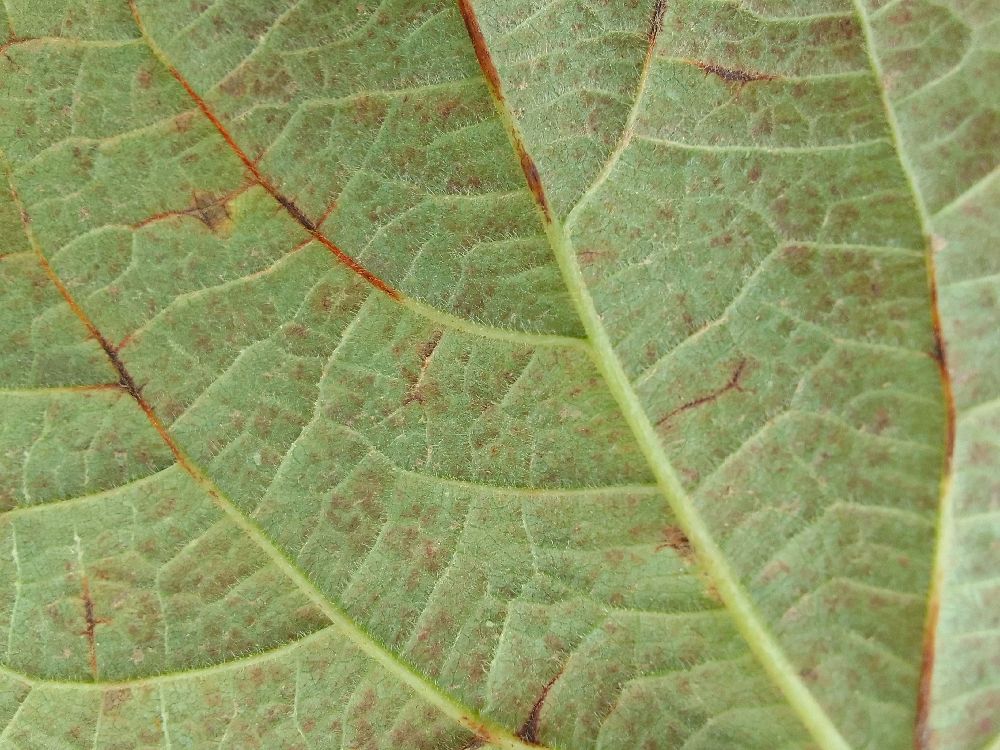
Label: anthracnose